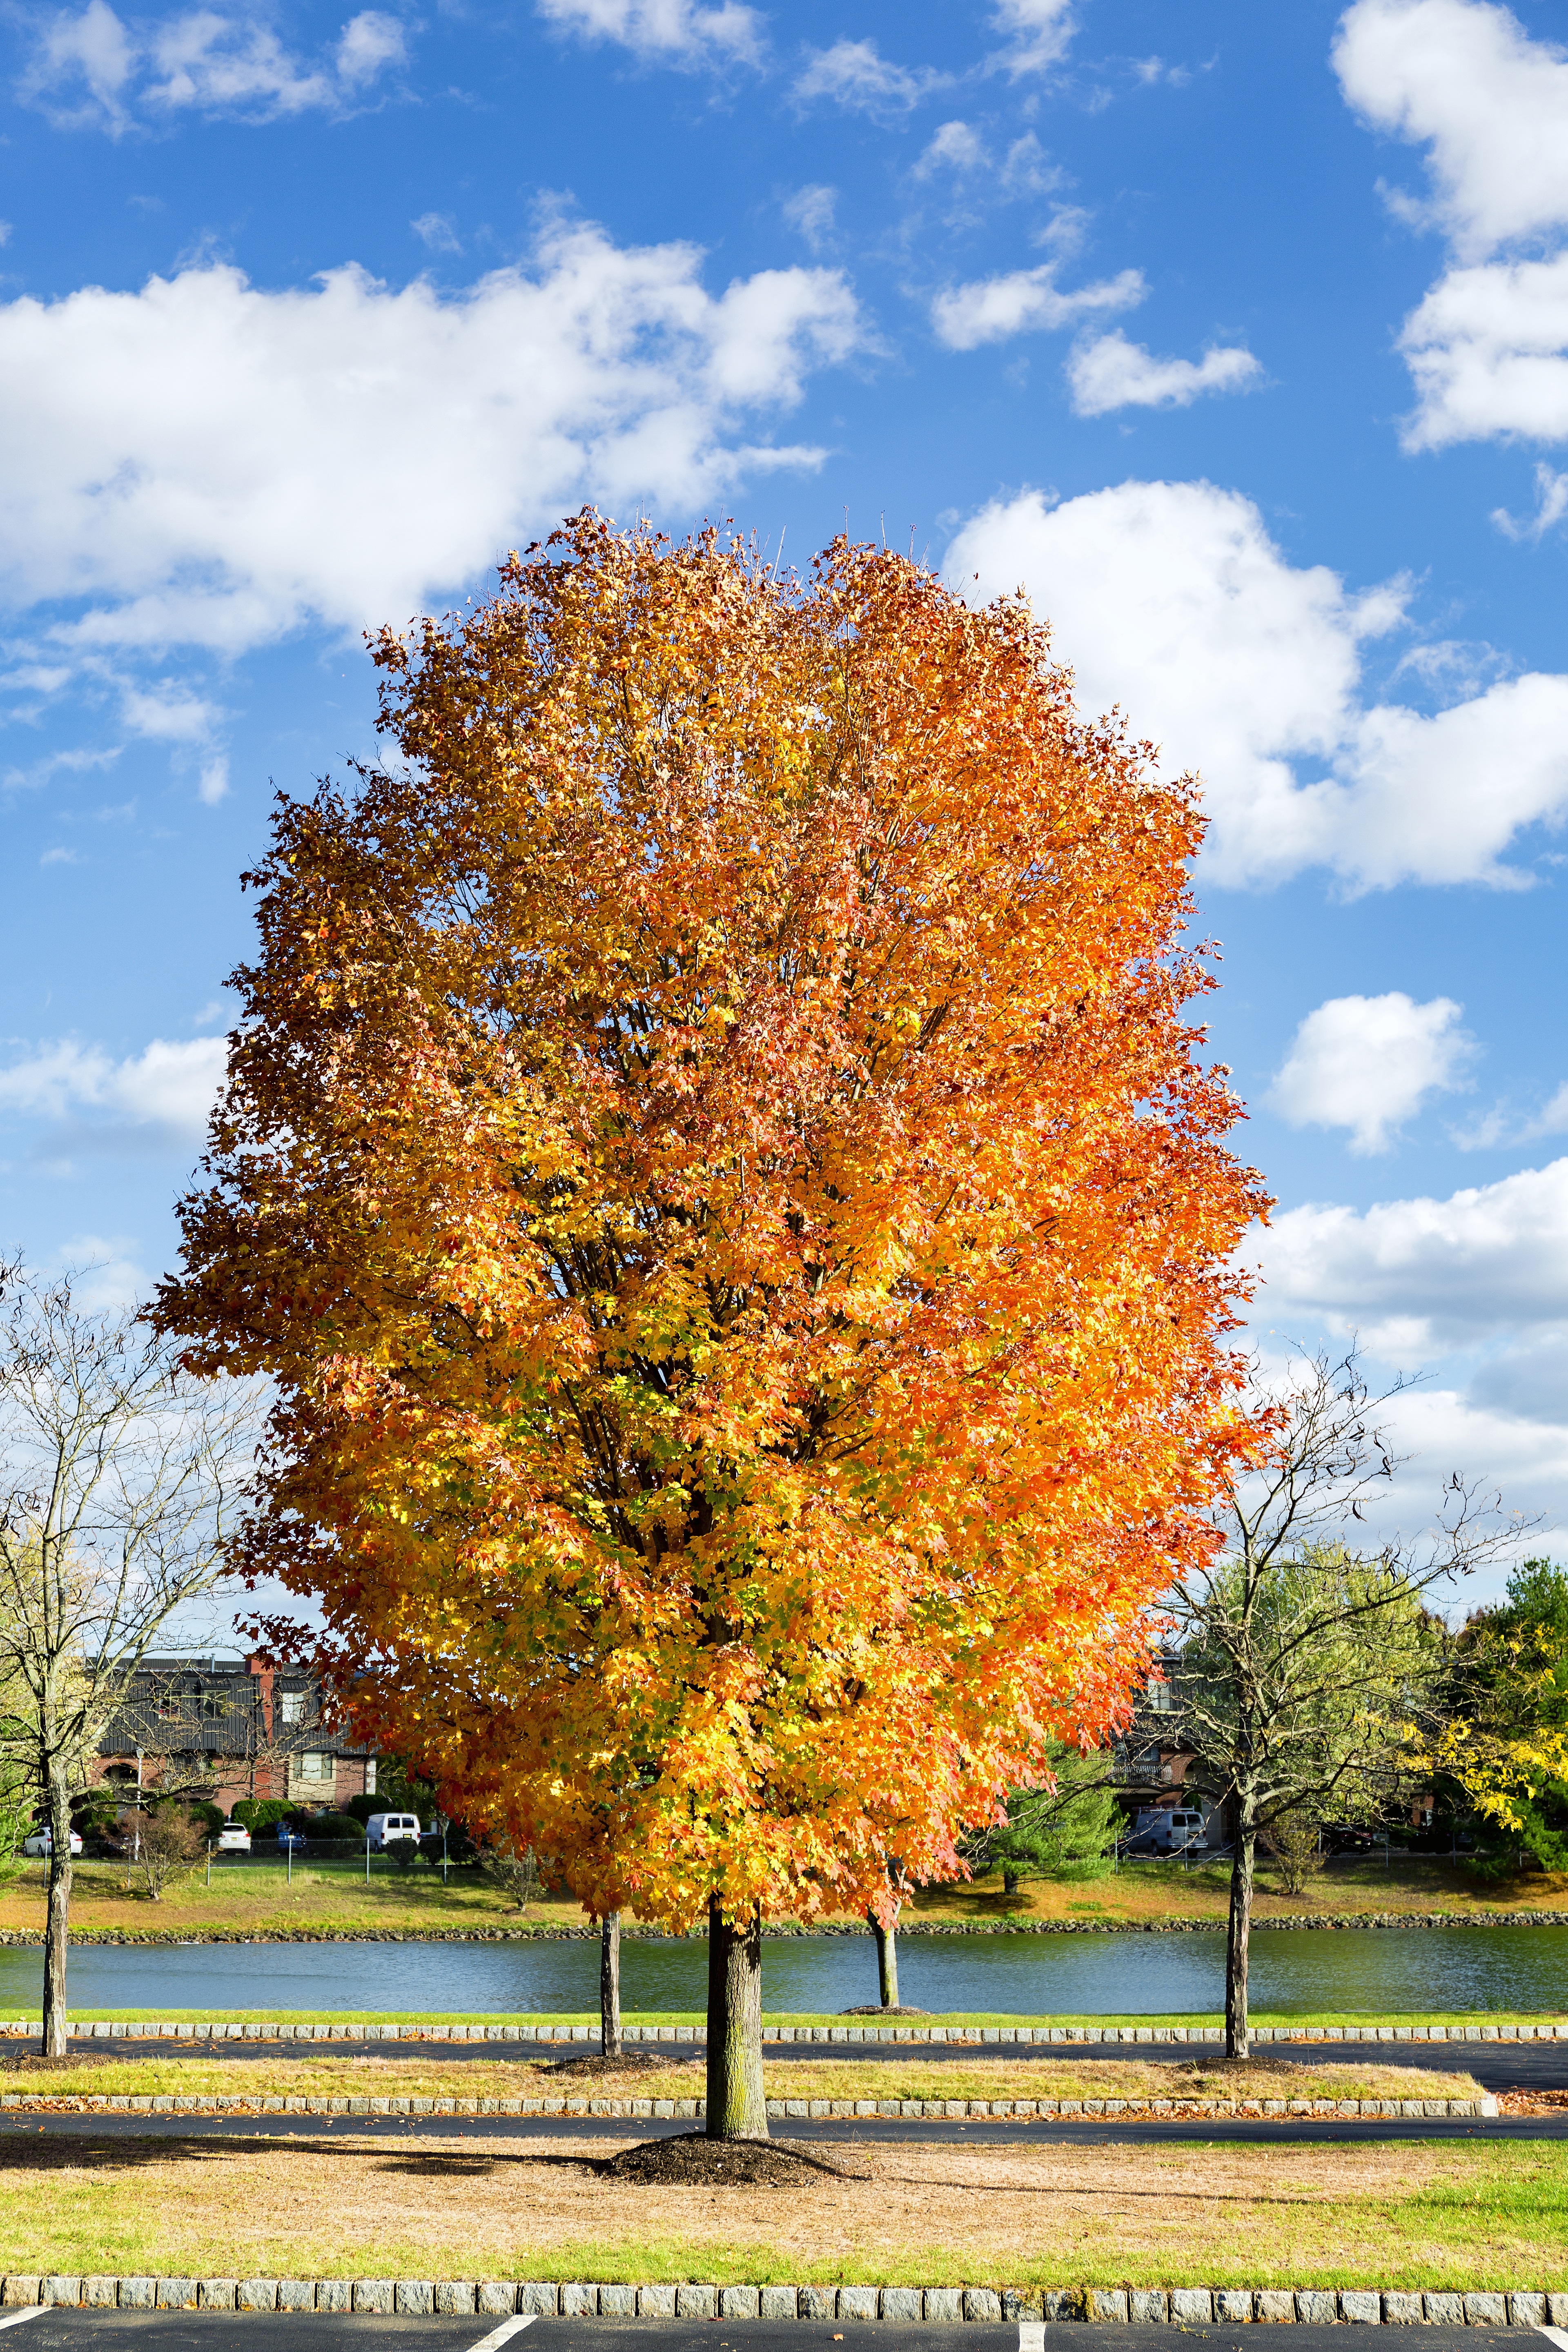
tree, nature, plant, sky, sunlight, leaf, fall, flower, environment, foliage, orange, green, golden, red, autumn, park, botany, yellow, season, leaves, outdoors, sunny, colors, seasons, bright, seasonal, deciduous, october, vibrant, fall leaves, autumnal, colorful leaves, fall trees, flowering plant, woody plant, land plant